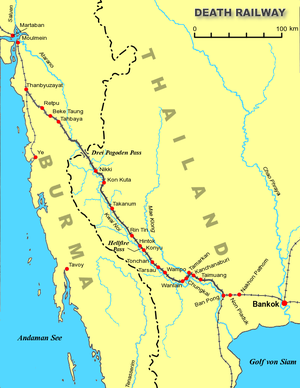
La ligne Siam-Birmanie, aussi appelée « voie ferrée de la mort », est une ligne de chemin de fer de 414,2 kilomètres de longueur entre Bangkok et Rangoun, construit par l'Empire du Japon pendant la Seconde Guerre mondiale pour consolider la sphère de coprospérité de la grande Asie orientale. C'est sur son tracé que le pont sur la rivière Kwaï a été construit à Kanchanaburi, afin de franchir la Kwaï Yai.